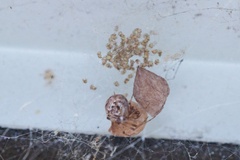
Species: Parasteatoda_tepidariorum